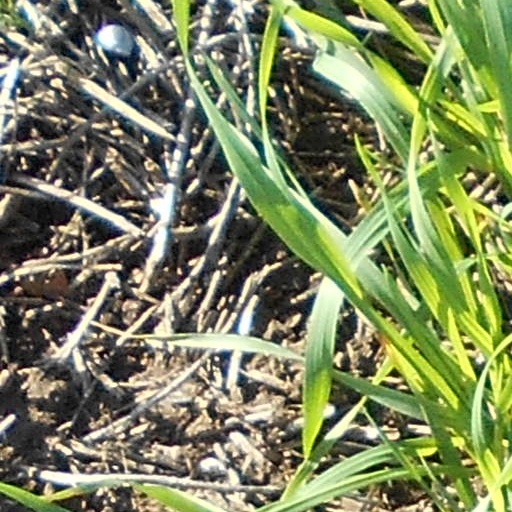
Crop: wheat